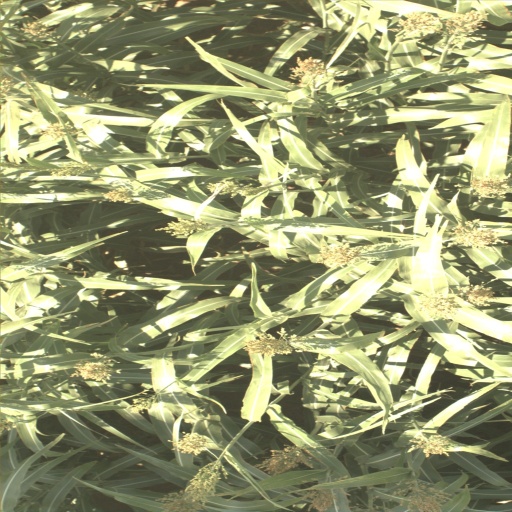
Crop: sorghum